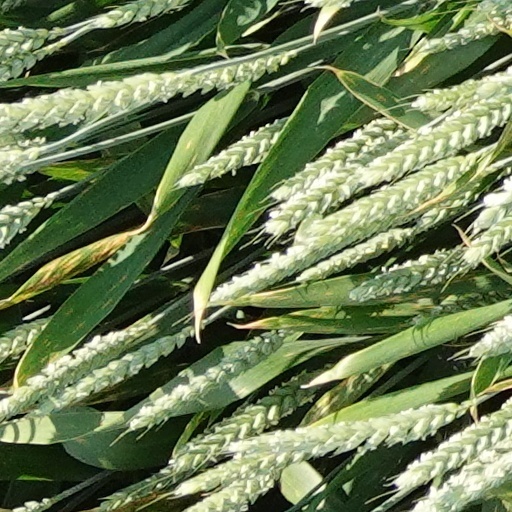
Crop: wheat